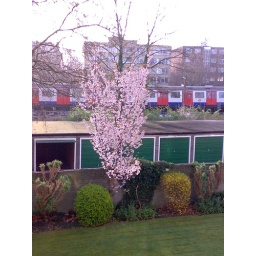
Blossoms on a tree out the back window with the tube passing in the background